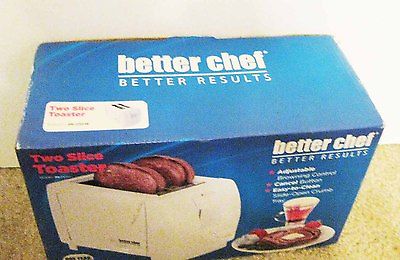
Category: toaster